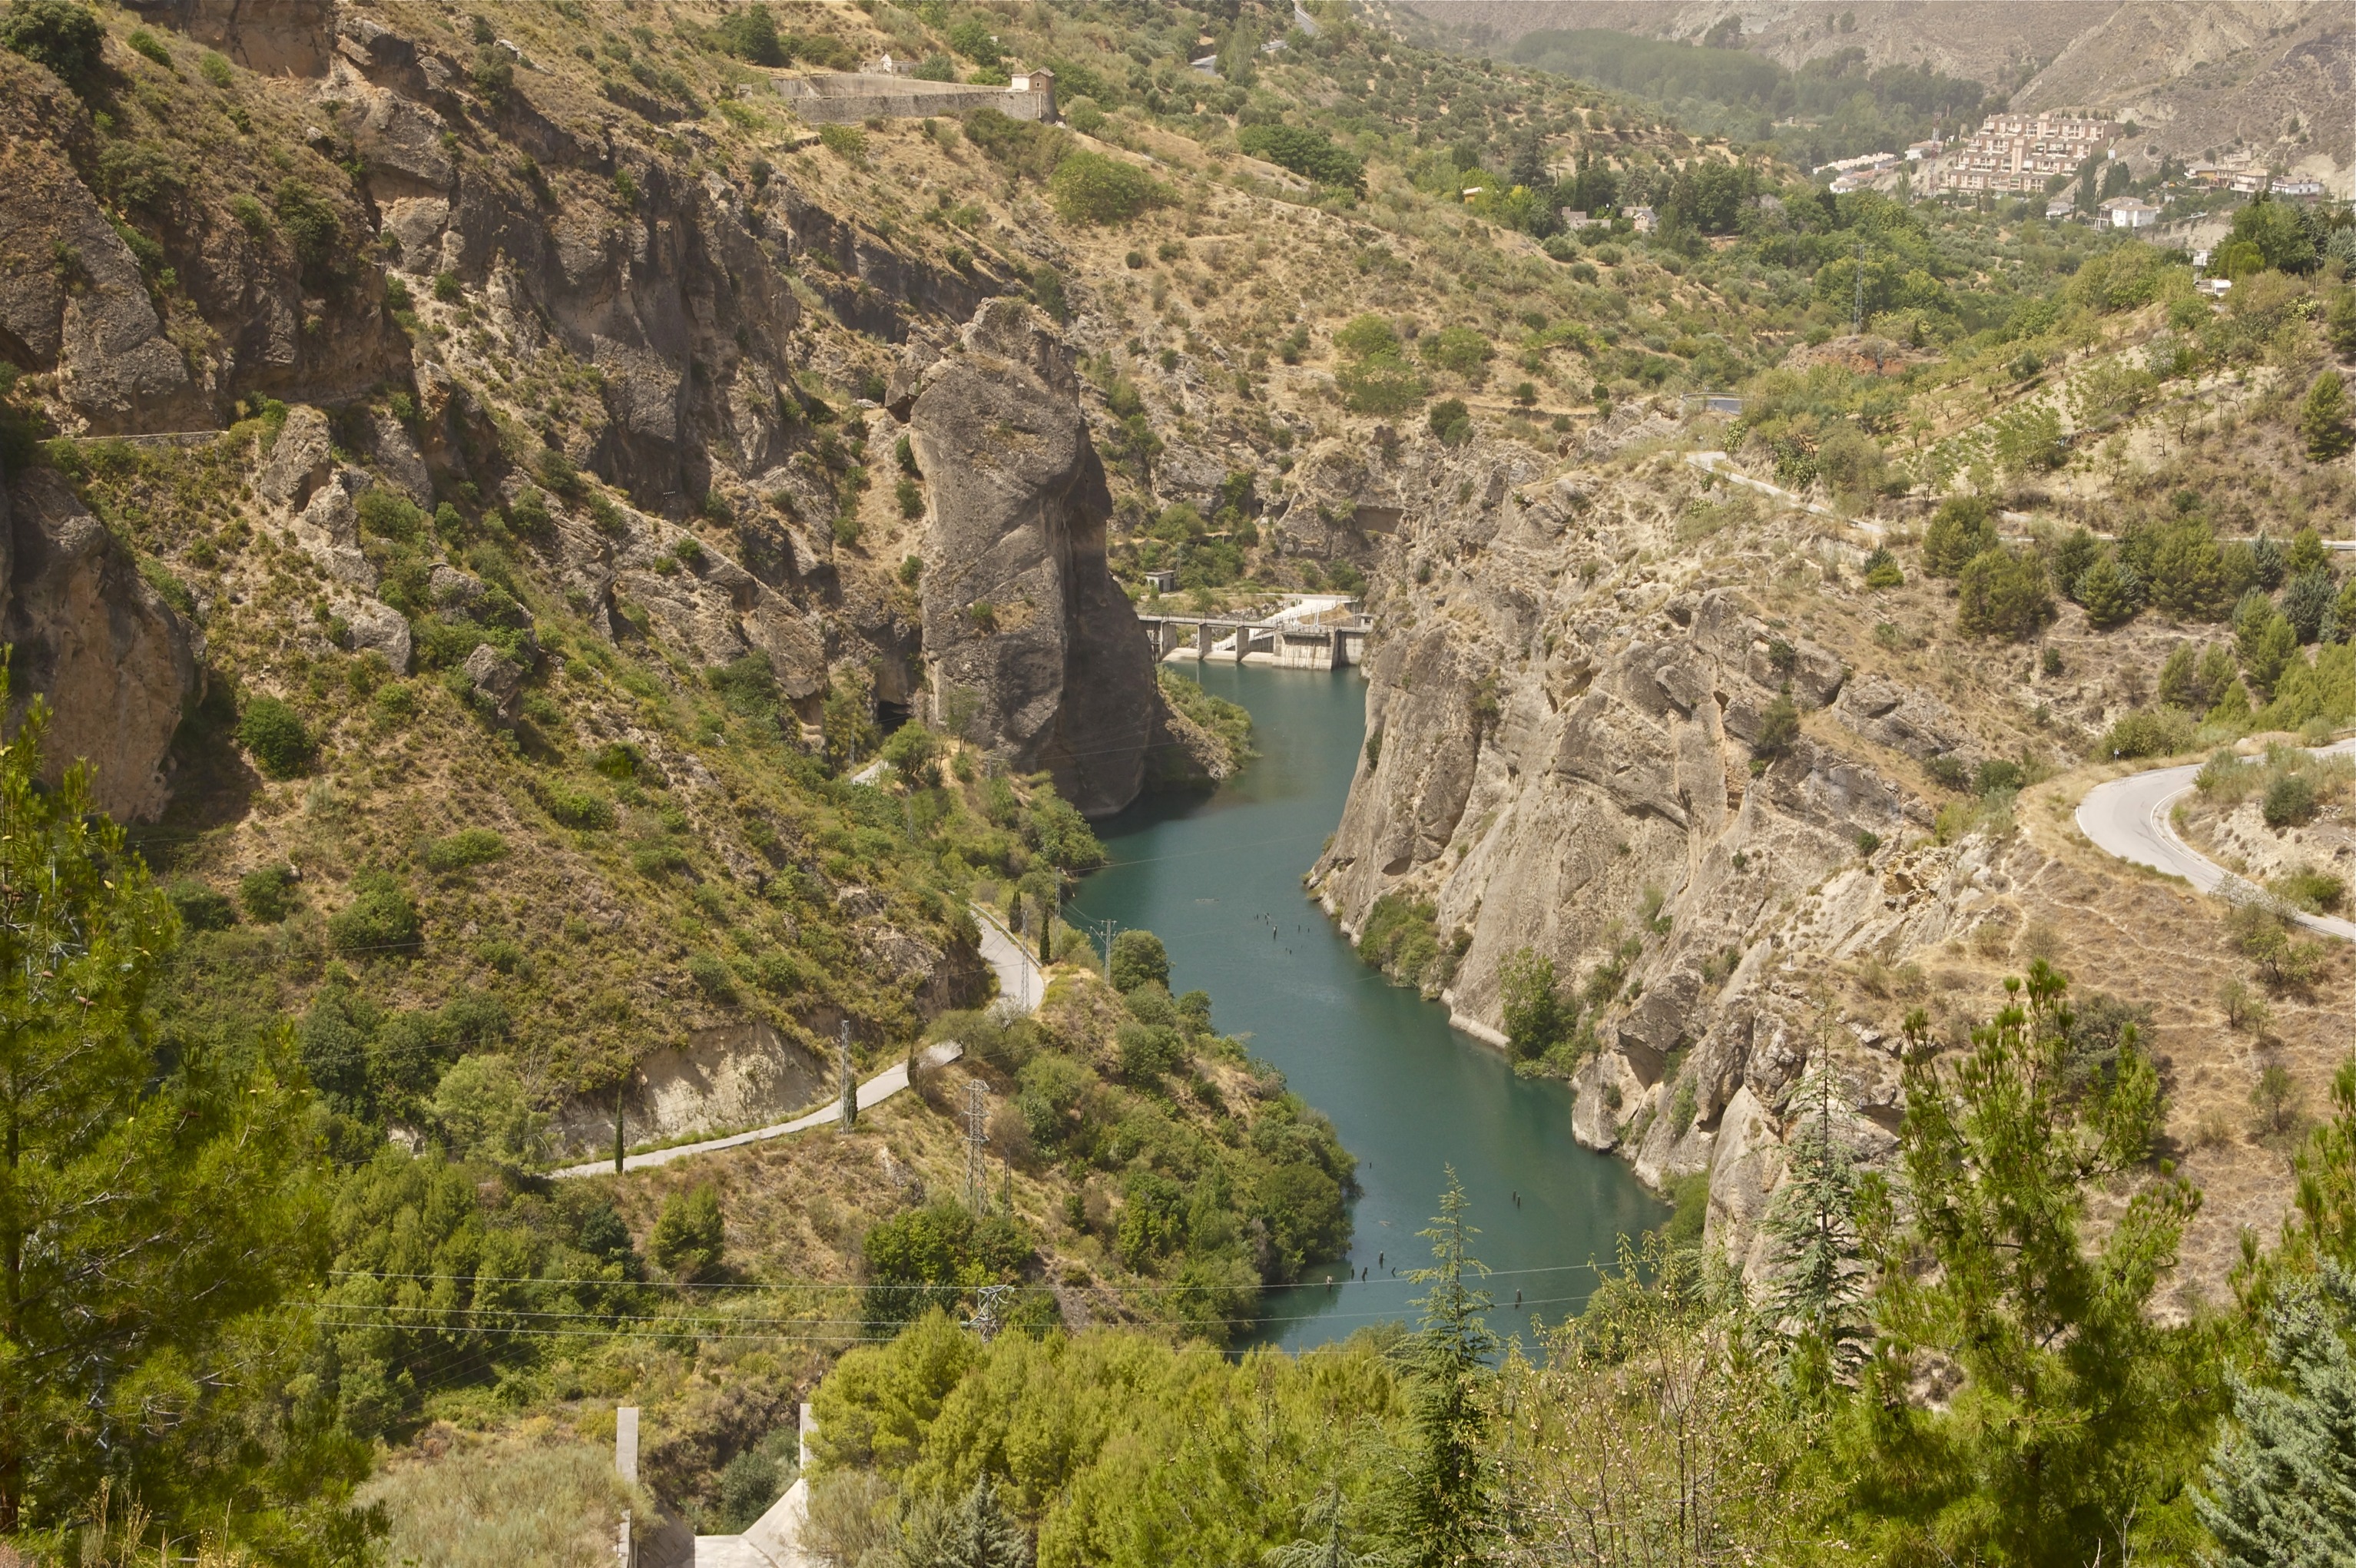
landscape, water, nature, forest, countryside, river, country, cliff, scenic, fjord, reservoir, terrain, waterway, trees, outside, spain, mountains, ravine, plateau, andalusia, wadi, tarn, aerial photography, mountain pass, geological phenomenon